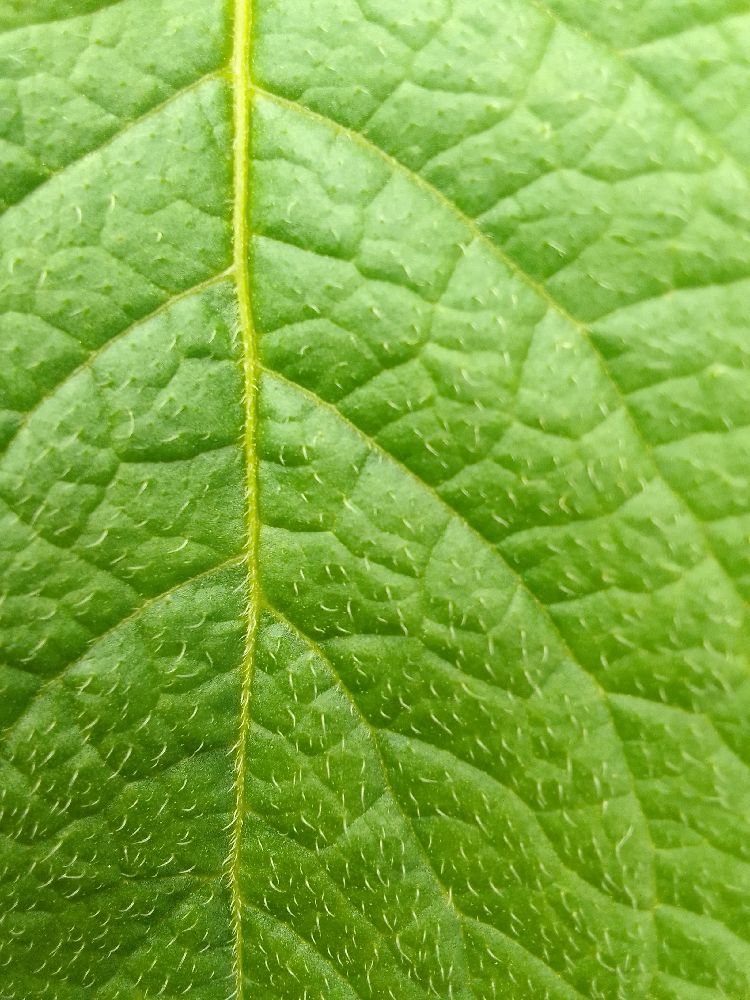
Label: Healthy